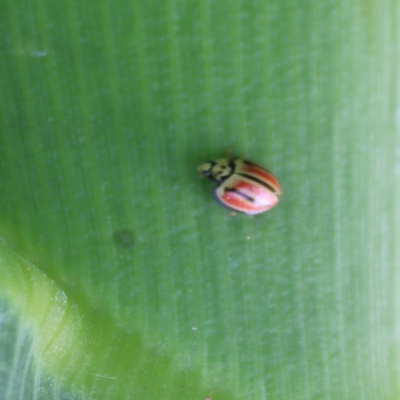
Crop: Maize
Condition: leaf beetle